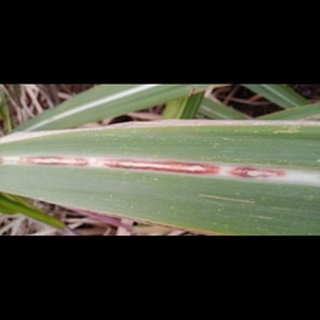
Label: sugarcane_red_rot